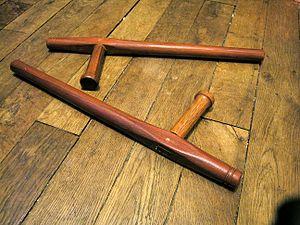
Photographie d'une paire de Tonfas de style d'Okinawa. Auteur
Le tonfa est une arme, soit en bois, soit en polymère, selon qu'elle est respectivement utilisée en art martial, ou par la police. Elle se compose d'une matraque, à laquelle une poignée latérale perpendiculaire est présente, environ à son quart. Dans Le Destin des Tortues Ninja, c’est l’arme de Raphael et dans les comics des Tortues Ninja, l’arme d’enfance de Raphael.
Le terme kobudō venant des trois caractères chinois ayant gardé le même sens en japonais ; ko qui signifie « ancien », bu, « martial », et dō « la voie ». L'acception moderne du terme recouvre toutes les pratiques d'armes associées aux arts martiaux japonais.